Active electronically scanned array

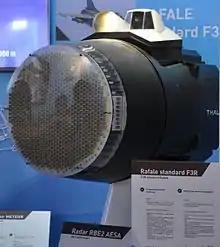
Close up of the Thales RBE2-AA mounted on Rafale since F3R standard. (The OSF behind it is not part of the radar.)

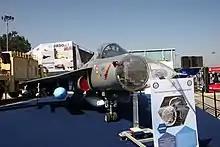
The HAL Tejas combat aircraft equipped with Uttam AESA radar

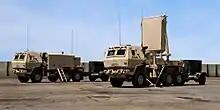
AN/TPQ-53 phased-array radar

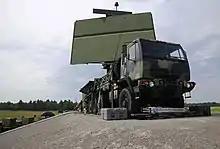
3DELRR long-range radar system

The first AESA radar employed on an operational warship was the Japanese OPS-24 manufactured by Mitsubishi Electric introduced on the JDS "Hamagiri" (DD-155), the first ship of the latter batch of the "Asagiri"-class destroyer, launched in 1988.